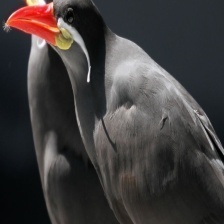
Species: INCA TERN
Scientific name: LAROSTERNA INCA